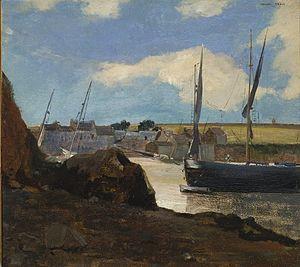
Odilon Redon, pseudonyme de Bertrand Redon, né le 20 avril 1840 à Bordeaux et mort le 6 juillet 1916 à Paris, est un peintre et graveur symboliste français.